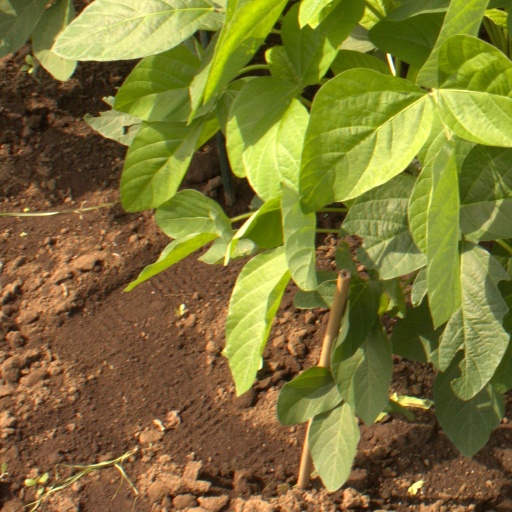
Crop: soybean